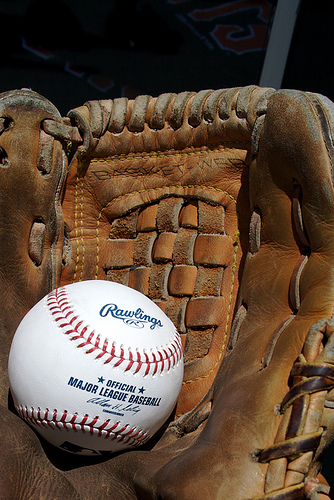
hình ảnh của quả bóng chày và găng tay bóng chày